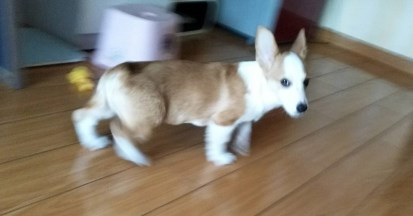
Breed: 2909-n000116-Cardigan